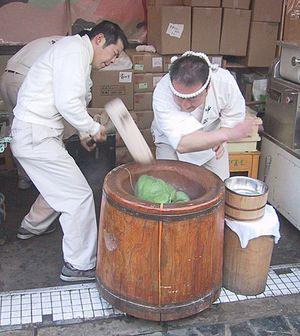
Un usu est un mortier japonais de grande taille, avec un pilon nommé kine, utilisé pour moudre le riz ou le millet.